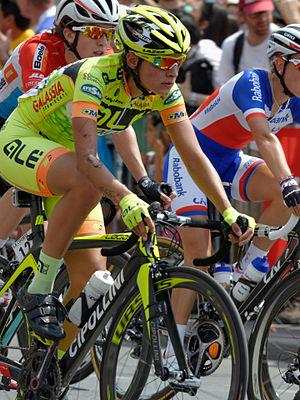
Barbara Guarischi est une coureuse cycliste sur route italienne, professionnelle depuis 2010. C'est une spécialiste du sprint.